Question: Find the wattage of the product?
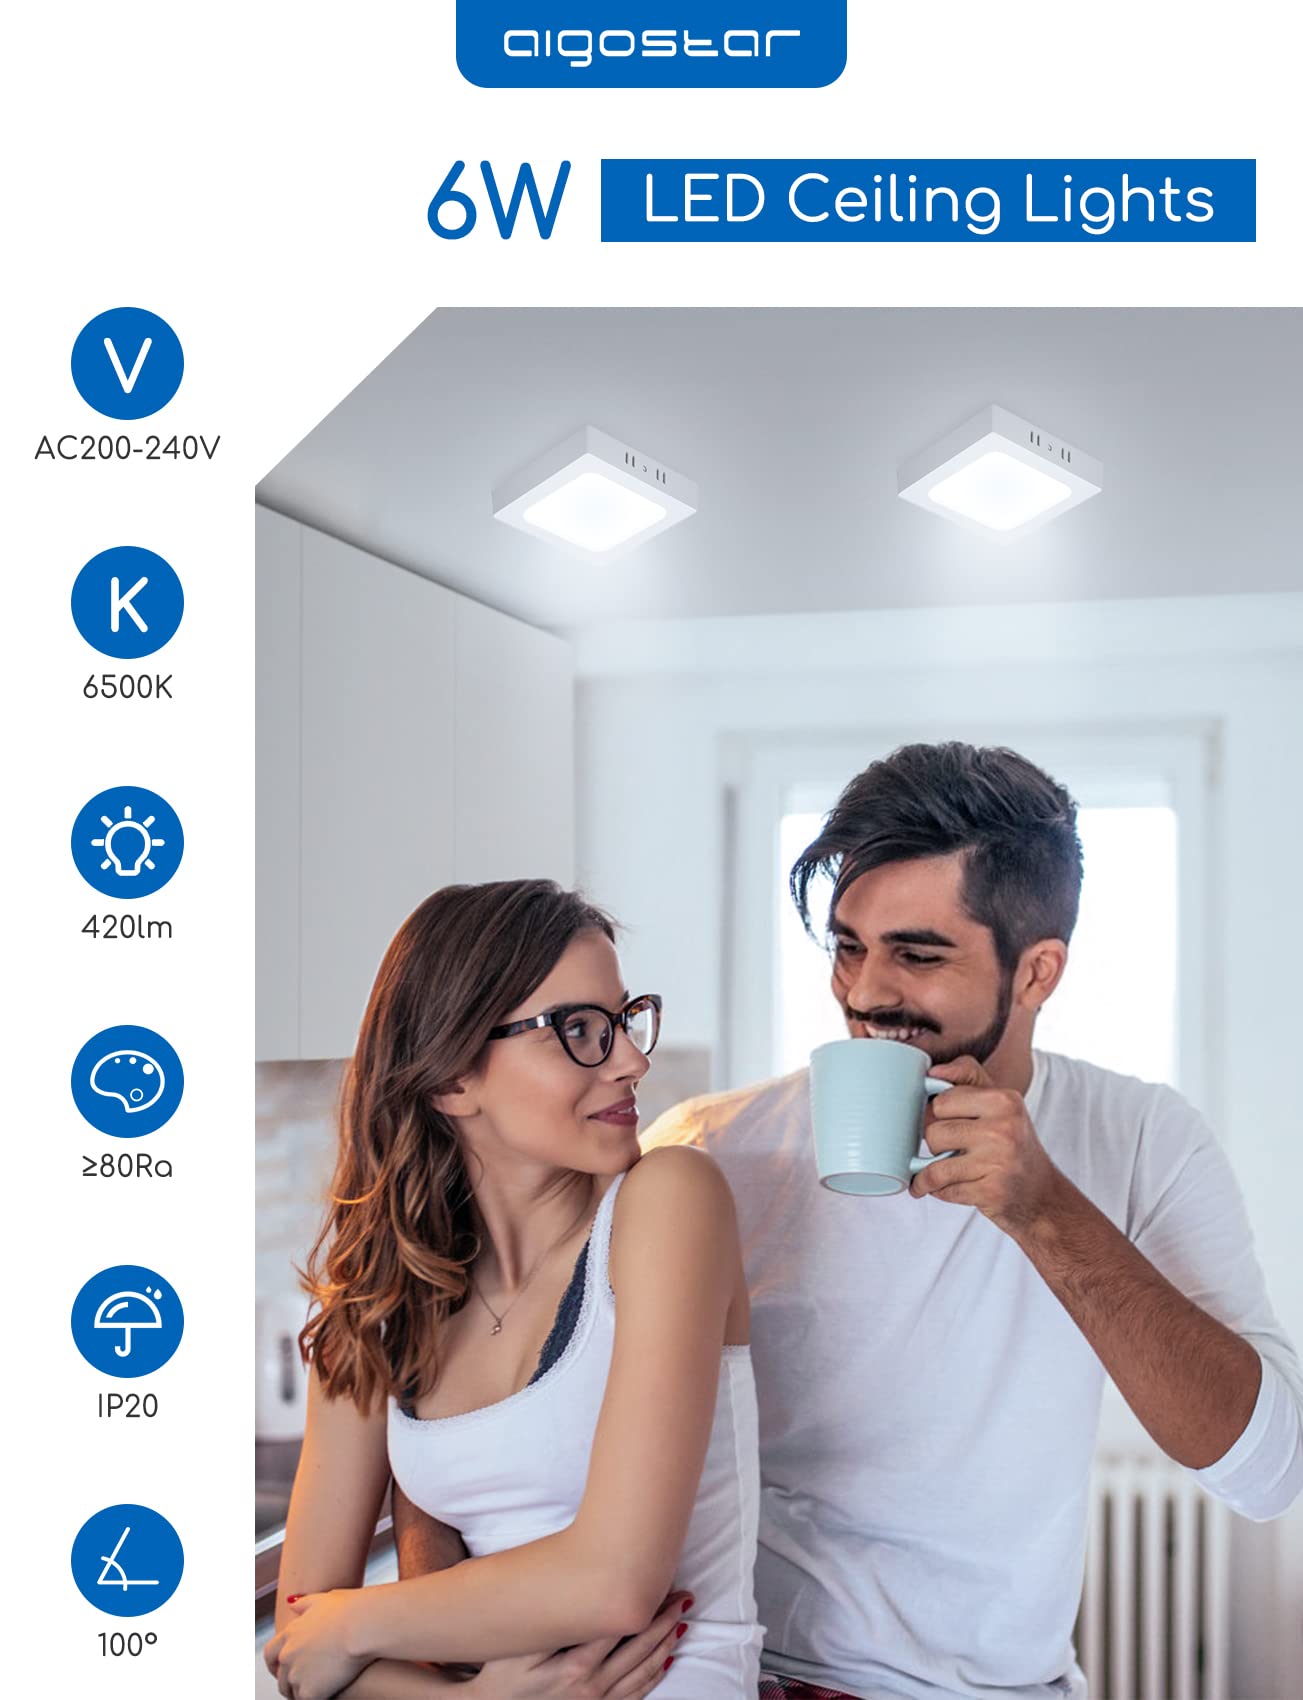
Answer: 6.0 watt